Olivenhain Town Meeting Hall

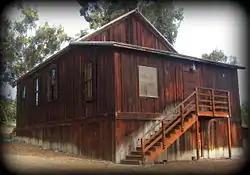

The Olivenhain Town Meeting Hall is a community meeting house located at 423 Rancho Santa Fe Rd. in Olivenhain, California. The wood frame building was constructed from 1894 to 1895 by the settlers of Olivenhain. The residents of Olivenhain used the building for nearly all community functions, including political meetings, agricultural discussions, weddings, and community dances. Almost every important event in the community's history took place in the hall, and one author called the building "the nerve center of Olivenhain". An annex was added to the hall in 1916, using redwood from a second meeting hall which had fallen into disrepair.